Popular Unity (Chile)

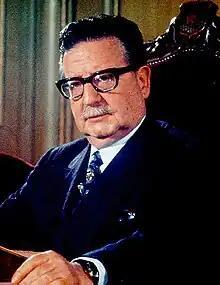
President Salvador Allende

Salvador Allende's election in 1970 represented several important developments internationally and domestically. He was the first democratically elected socialist leader in Latin America. In contrast with Fidel Castro's armed people's revolution, Allende proposed a peaceful and legal transition to socialism respecting the constitutional order. Popular Unity had the support of the plurality of Chileans, and initially this support continued to grow. Allende was elected with 36% of the popular vote in 1970. Five months into his presidency, his approval rating had grown to 49%. This was where his support peaked. Following severe inflation and food shortages Allende's popularity started to dip. With 44%., the Popular Unity progressed in the 1973 legislative election but did not win the majority. The right did not have enough congressmen to destitute Allende, the country was plunged into a political crisis on top of the economic crisis. The left-wing government and the right-wing opposition in Congress were unable to reach a compromise on economic policy. The political violence exploded during 1973 with a first attempted coup d'Etat on 29 June and the assassination of Arturo Araya Peeters, aide-de-camp of Allende, the 27 July. Finally, anti-socialist elements in the military, with support from US intelligence agencies, orchestrated a successful coup d'état on 11 September 1973. The leader of the coup, Augusto Pinochet, seized power and assassinated the leaders of the Popular Unity.